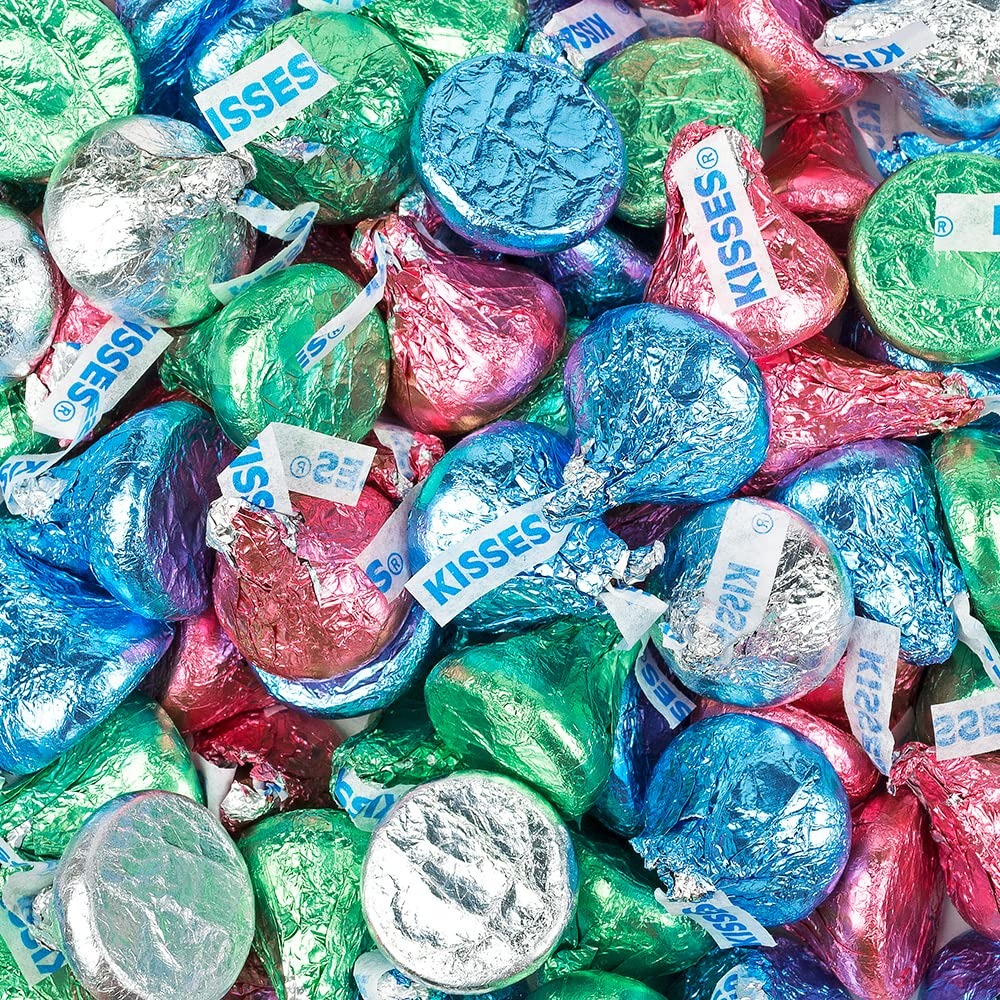
Item Name: Easter Candy Gift Silver Paint Can with Sticker 1lb Chocolate Kisses - Hoppy Easter Blue
Bullet Point 1: Includes: Gift Tin With Approx. 1Lb (96 Pcs) Of Spring Mix Kisses
Bullet Point 2: Dimensions: 4" Dia. X 3 7/8" Ht
Bullet Point 3: Ships In Cool Packaging: This Candy Item Is Heat Sensitive And Will Ship With Cool Pack Packaging As Needed
Product Description: Celebrate Easter with custom candy gifts from Just Candy. Each paint can includes approximately 1 pound of delicious spring color foil wrapped Kisses.
Value: 1.0
Unit: Count

Price: 37.49